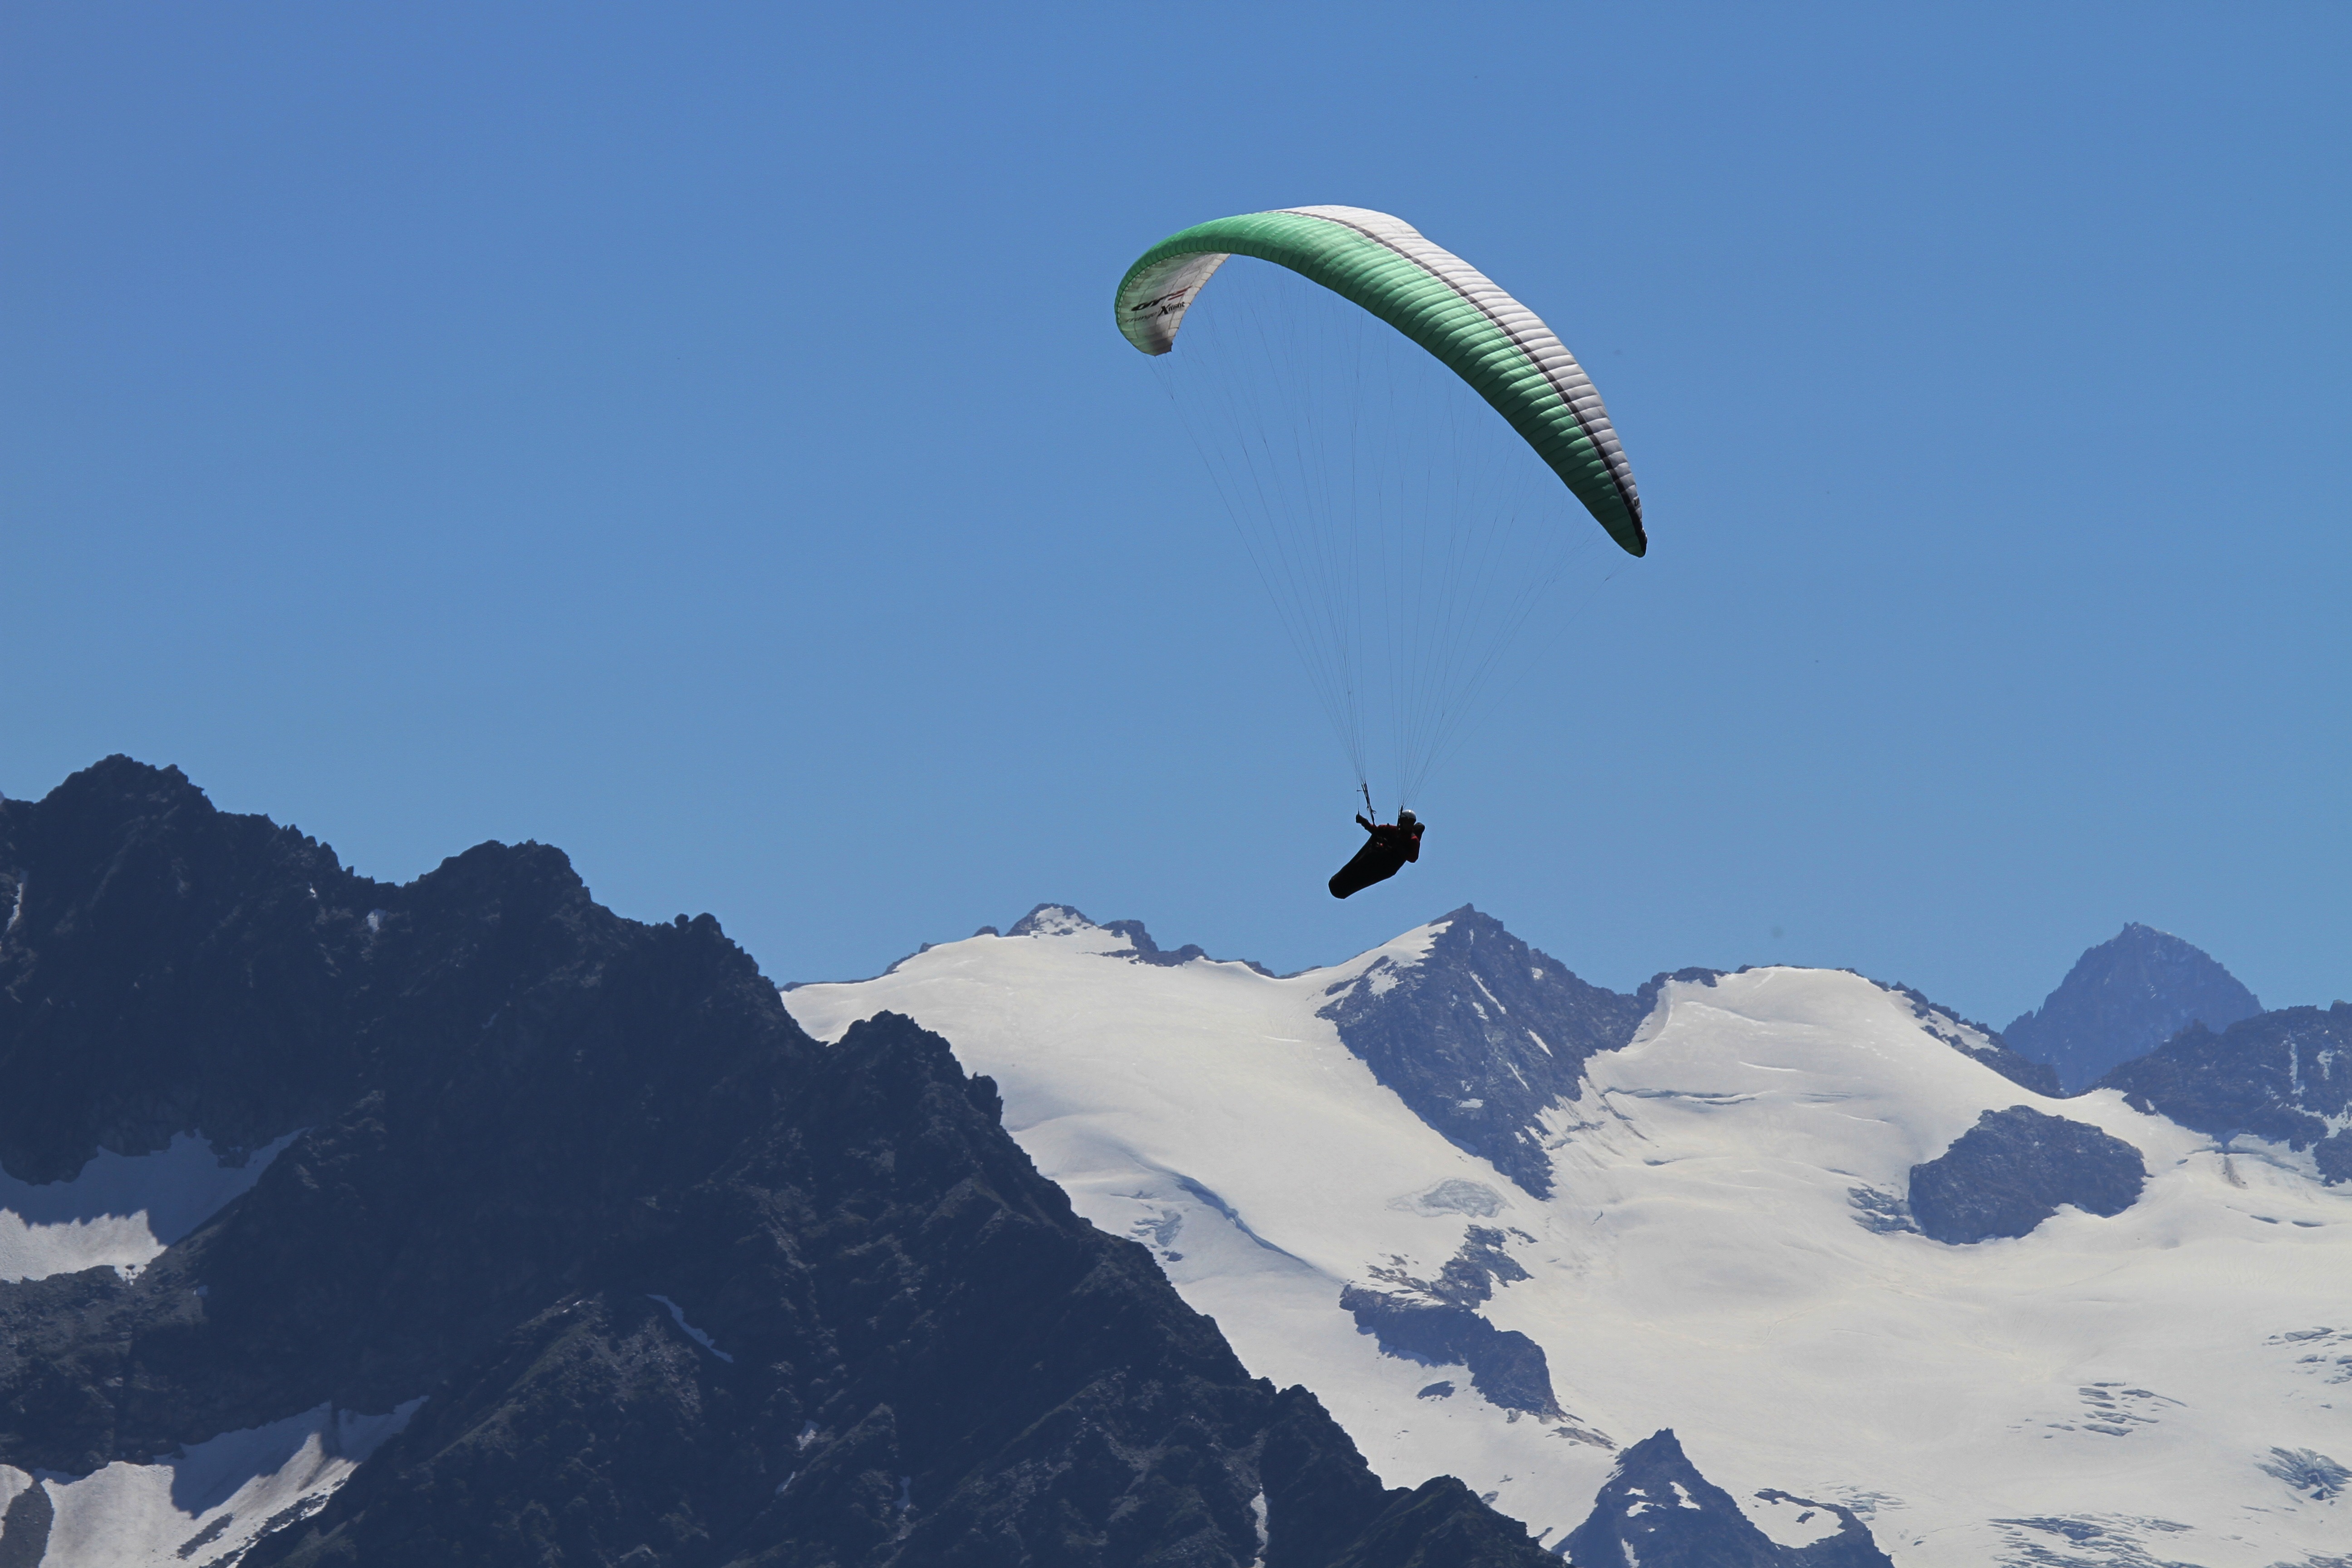
landscape, rock, mountain, snow, sky, hiking, view, mountain range, fly, panorama, summer, scenic, weather, alpine, blue, extreme sport, leisure, paragliding, paraglider, mountaineering, sports, mountains, alps, outlook, switzerland, mood, more, parachuting, brienz, distant view, air sports, alpine walk, bernese oberland, the alps, berner, windsports